Deandra Dottin

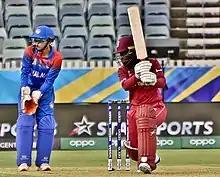
Dottin batting for the West Indies during the 2020 ICC Women's T20 World Cup

Deandra Jalisa Shakira Dottin (born 21 June 1991) is a Barbadian cricketer and former track and field athlete. A right-handed batter and right-arm fast bowler, Dottin made her debut for the West Indies women's cricket team in June 2008. She plays as a hard-hitting lower-order batter, and scored her first century in a Women's Twenty20 International in 2010. She played in her 100th Women's One Day International (WODI) match, when the West Indies played India in the group stage of the 2017 Women's Cricket World Cup, on 29 June 2017. She plays domestic cricket for Trinbago Knight Riders and Manchester Originals, and has previously played for Barbados, Trinidad and Tobago, Lancashire Thunder, North West Thunder, London Spirit, Perth Scorchers, Brisbane Heat, Adelaide Strikers, Trailblazers and Supernovas.